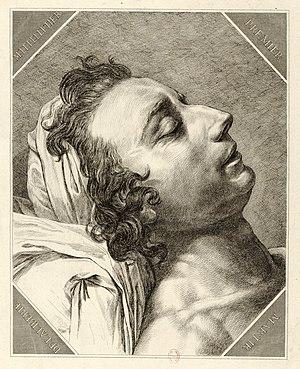
Denon - M Lepelletier sur son lit de mort d'après David (1793)
Louis-Michel Lepeletier, marquis de Saint-Fargeau, né le 29 mai 1760 à Paris, et mort le 20 janvier 1793, victime d'un assassinat, est un homme politique et juriste français.